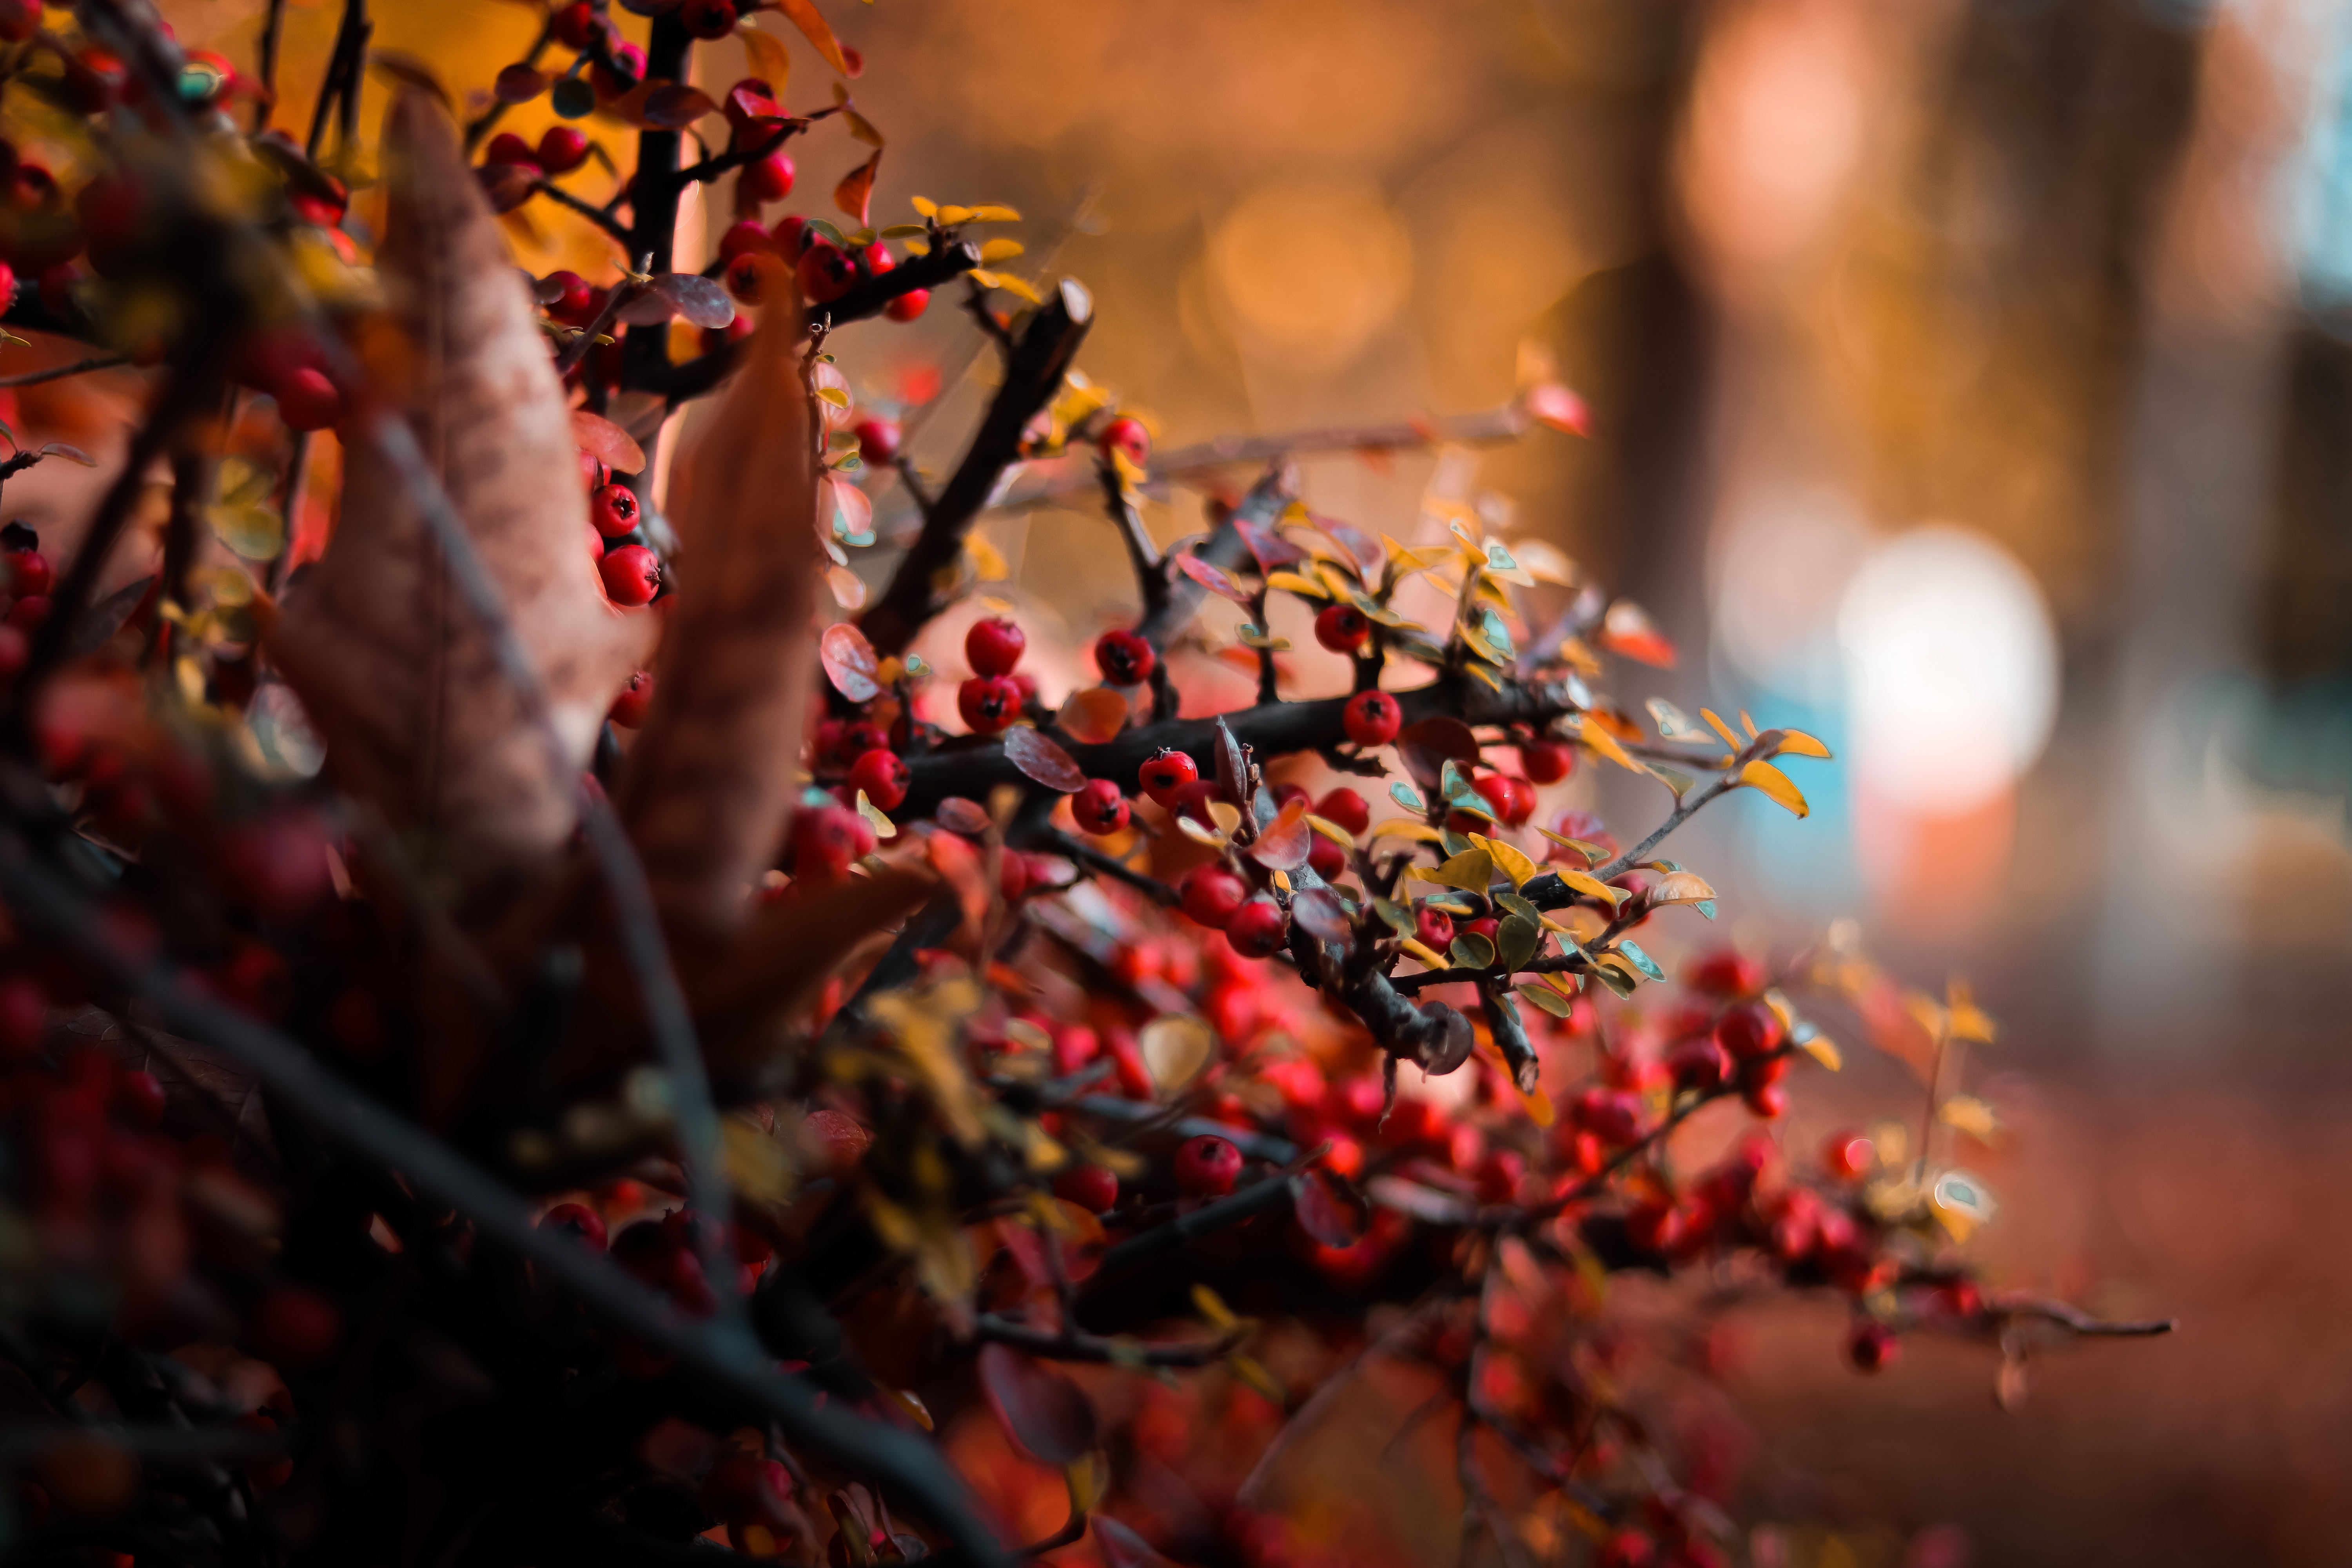
branch, spring, red, twig, leaf, tree, plant, flower, autumn, plant stem, sunlight, winter